Multiple patterning

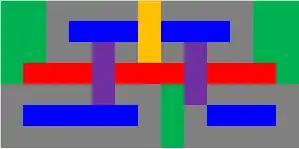
SALELE (Self-aligned Litho-Etch-Litho-Etch. Plan view of SALELE process steps, taken together.

Multiple patterning entails the use of many processing steps to form a patterned layer, where conventionally only one lithographic exposure, one deposition sequence and one etch sequence would be sufficient. Consequently, there are more sources of variations and possible yield loss in multiple patterning. Where more than one exposure is involved, e.g., LELE or cut exposures for SAQP, the alignment between the exposures must be sufficiently tight. Current overlay capabilities are ≈0.6 nm for exposures of equal density (e.g., LELE) and ≈2.0 nm for dense lines vs. cuts/vias (e.g., SADP or SAQP) on dedicated or matched tools. In addition, each exposure must still meet specified width targets. Where spacers are involved, the width of the spacer is dependent on the initial deposition as well as the subsequent etching duration. Where more than one spacer is involved, each spacer may introduce its own width variation. Cut location overlay error can also distort line ends (leading to arcing) or infringe on an adjacent line.